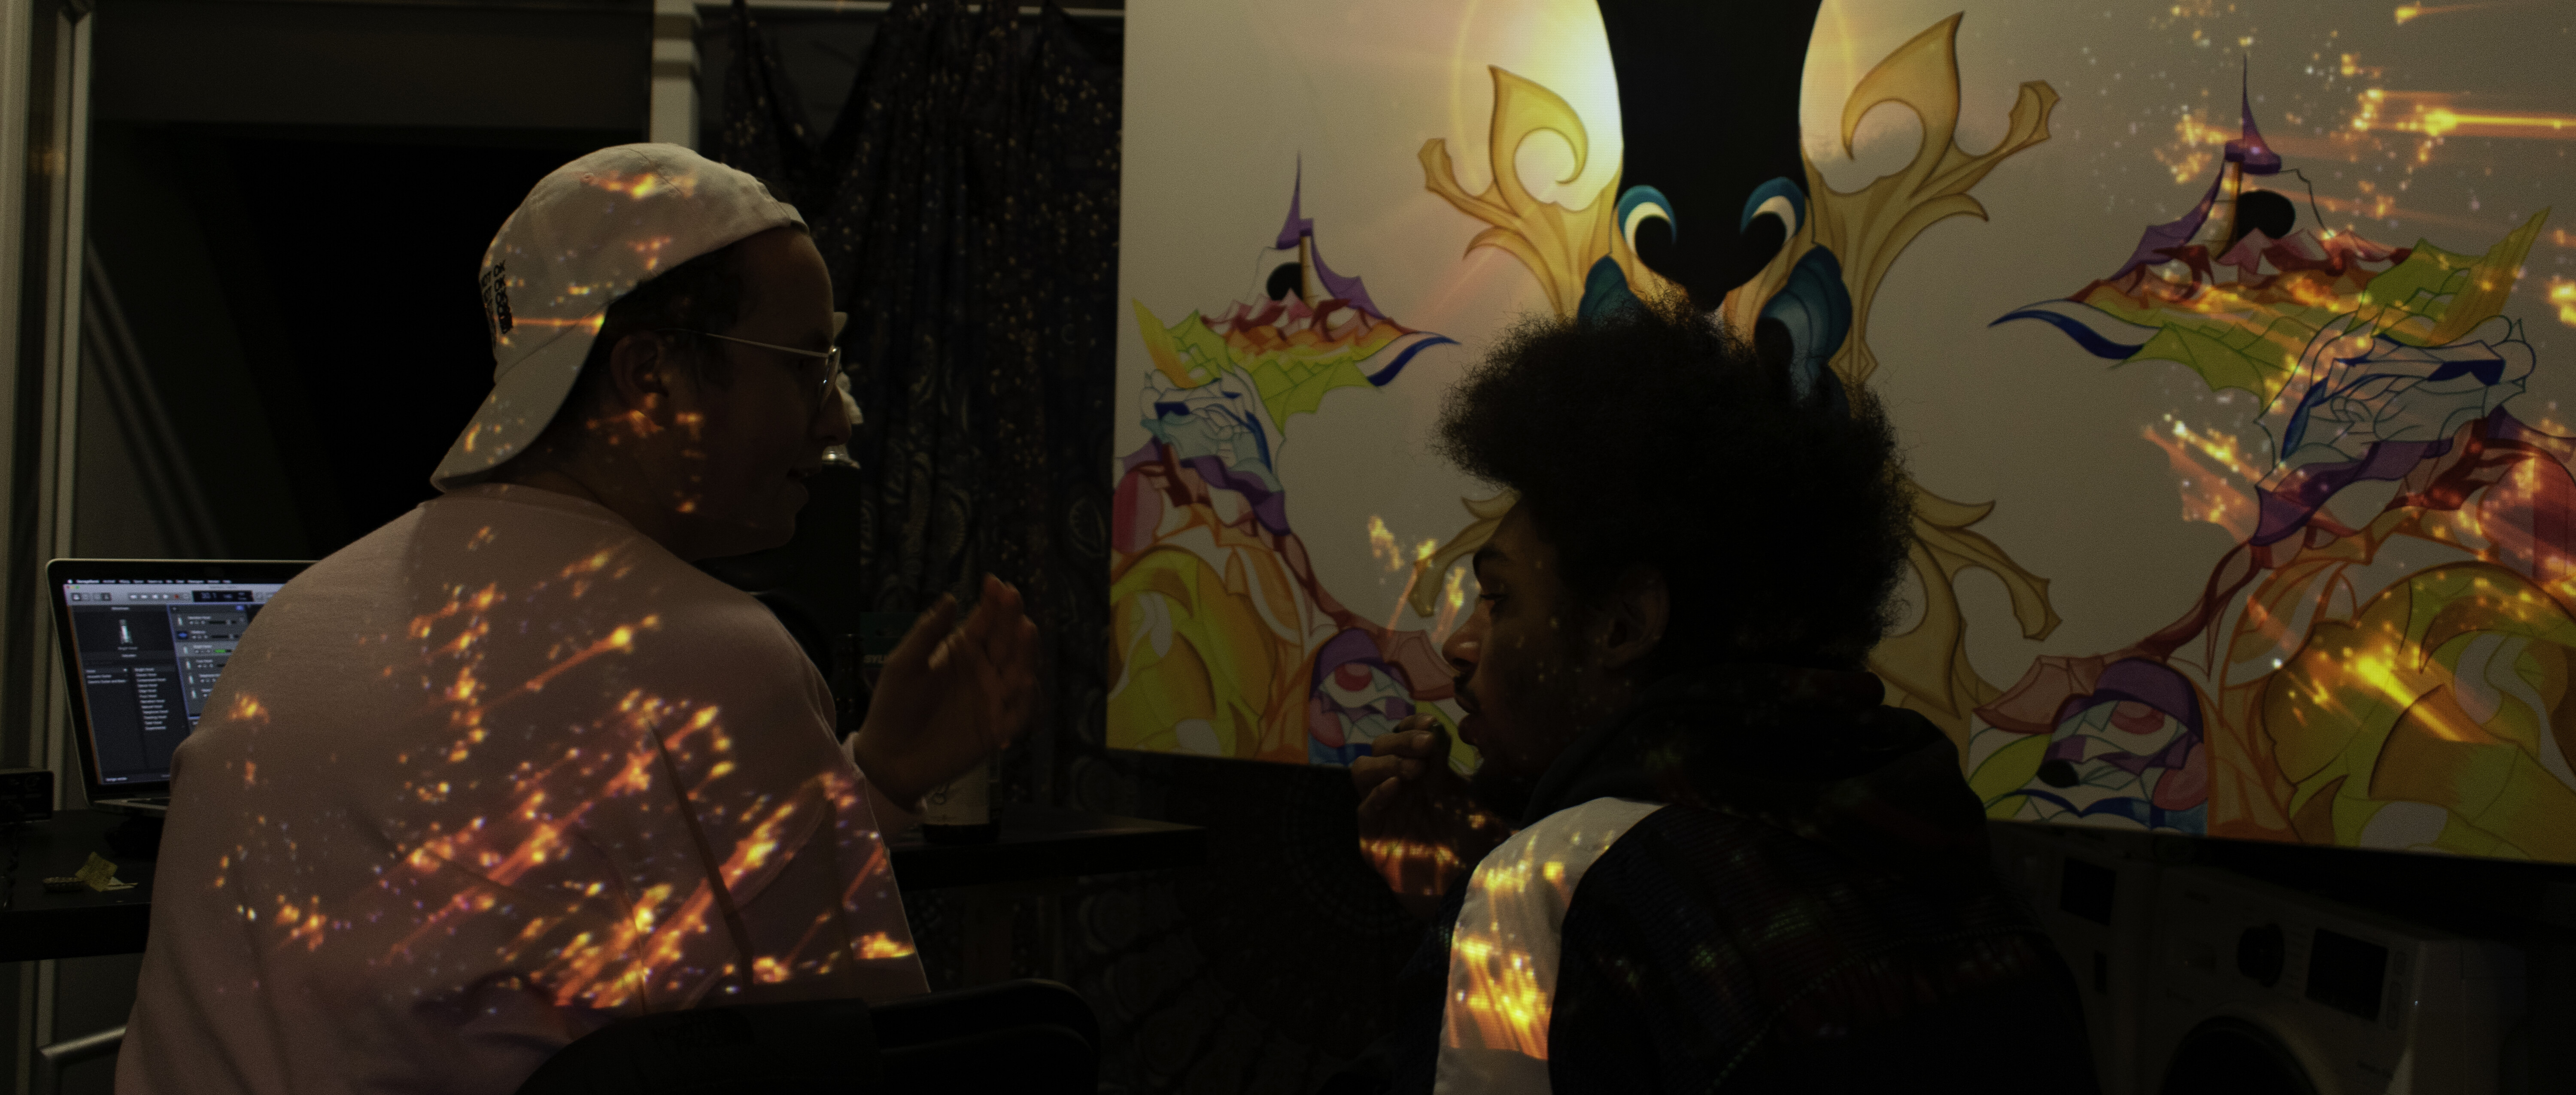
Brecht, Corbeel, illustration, art, work, photography, outside, inside, light, composition, national, nature, color, colour, design, popular, tree, france, belgium, germany, italy, brussels, Brecht Corbeel, decoration, props, concept art, photbashing, reference, blog, people, panda, batman, costume, fictional character, mask, animation, screenshot